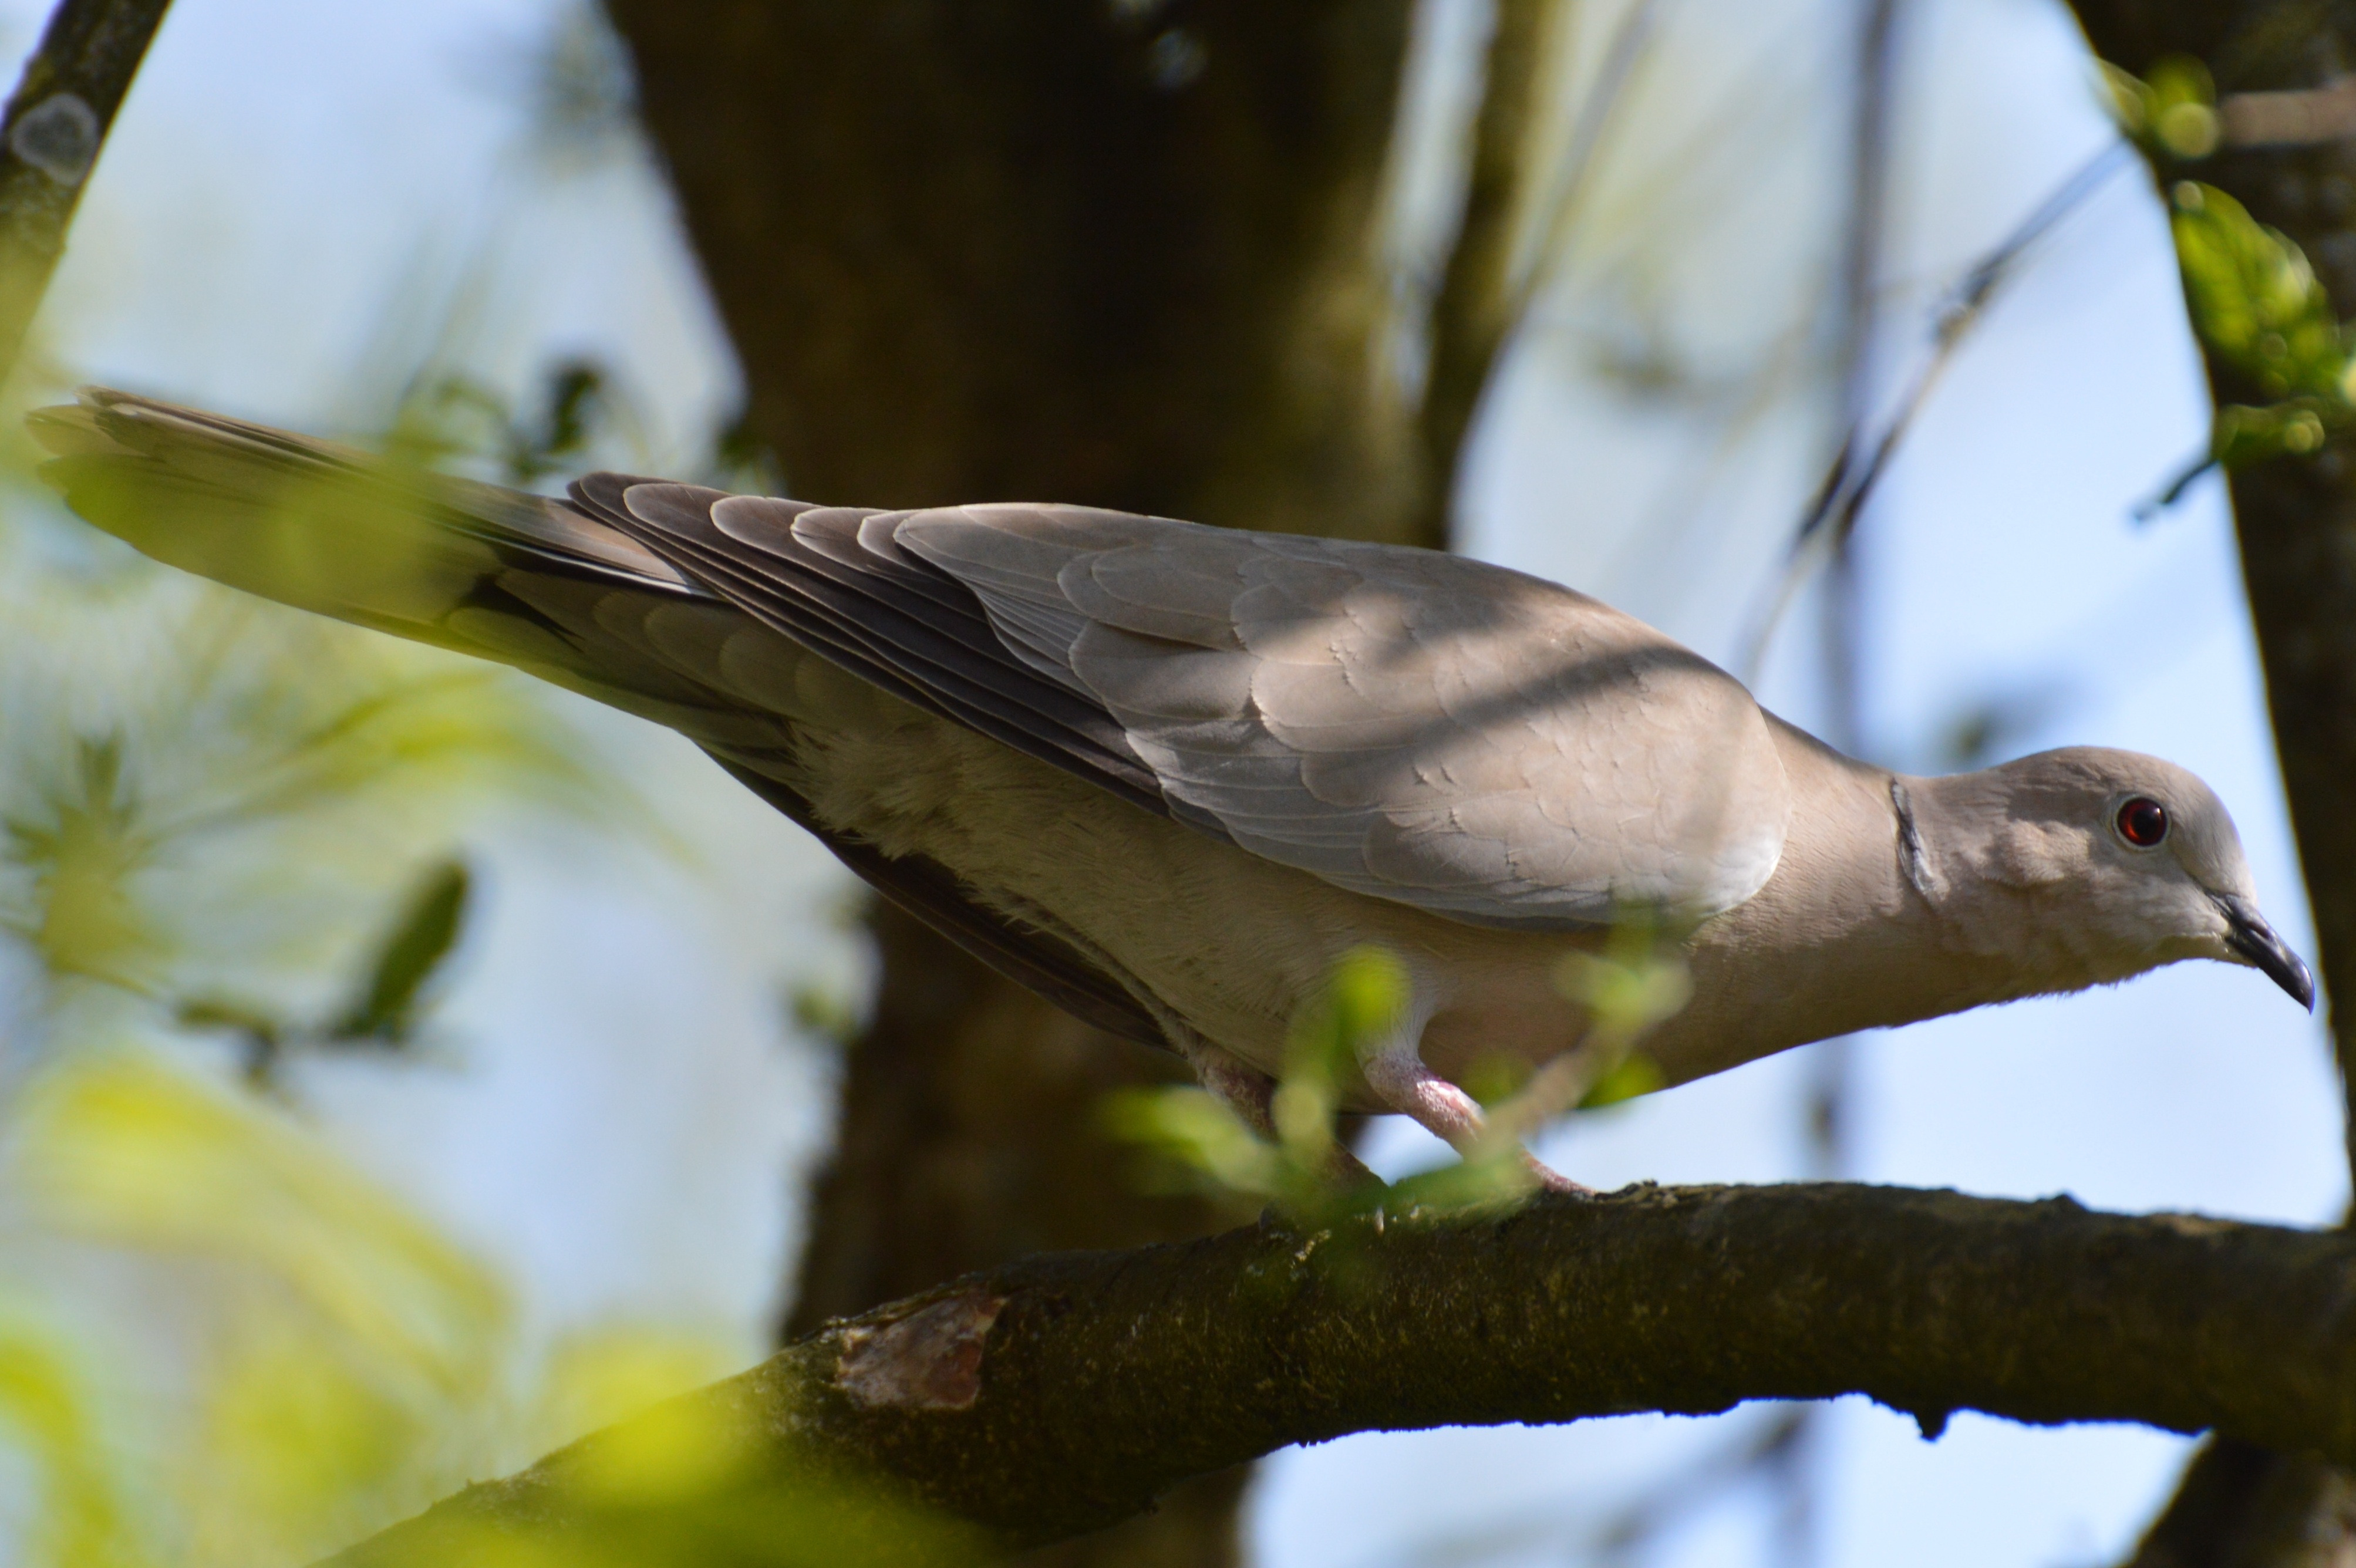
tree, nature, branch, bird, wildlife, green, beak, fauna, plumage, close up, sunny, grey, jay, dove, vertebrate, animal world, wildlife photography, perching bird